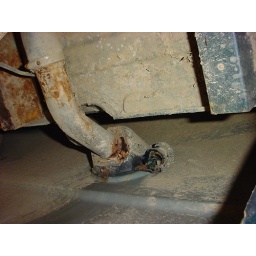
bed side by filler door